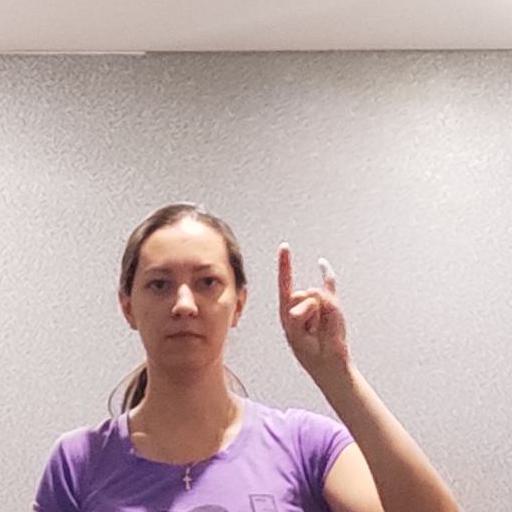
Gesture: rock